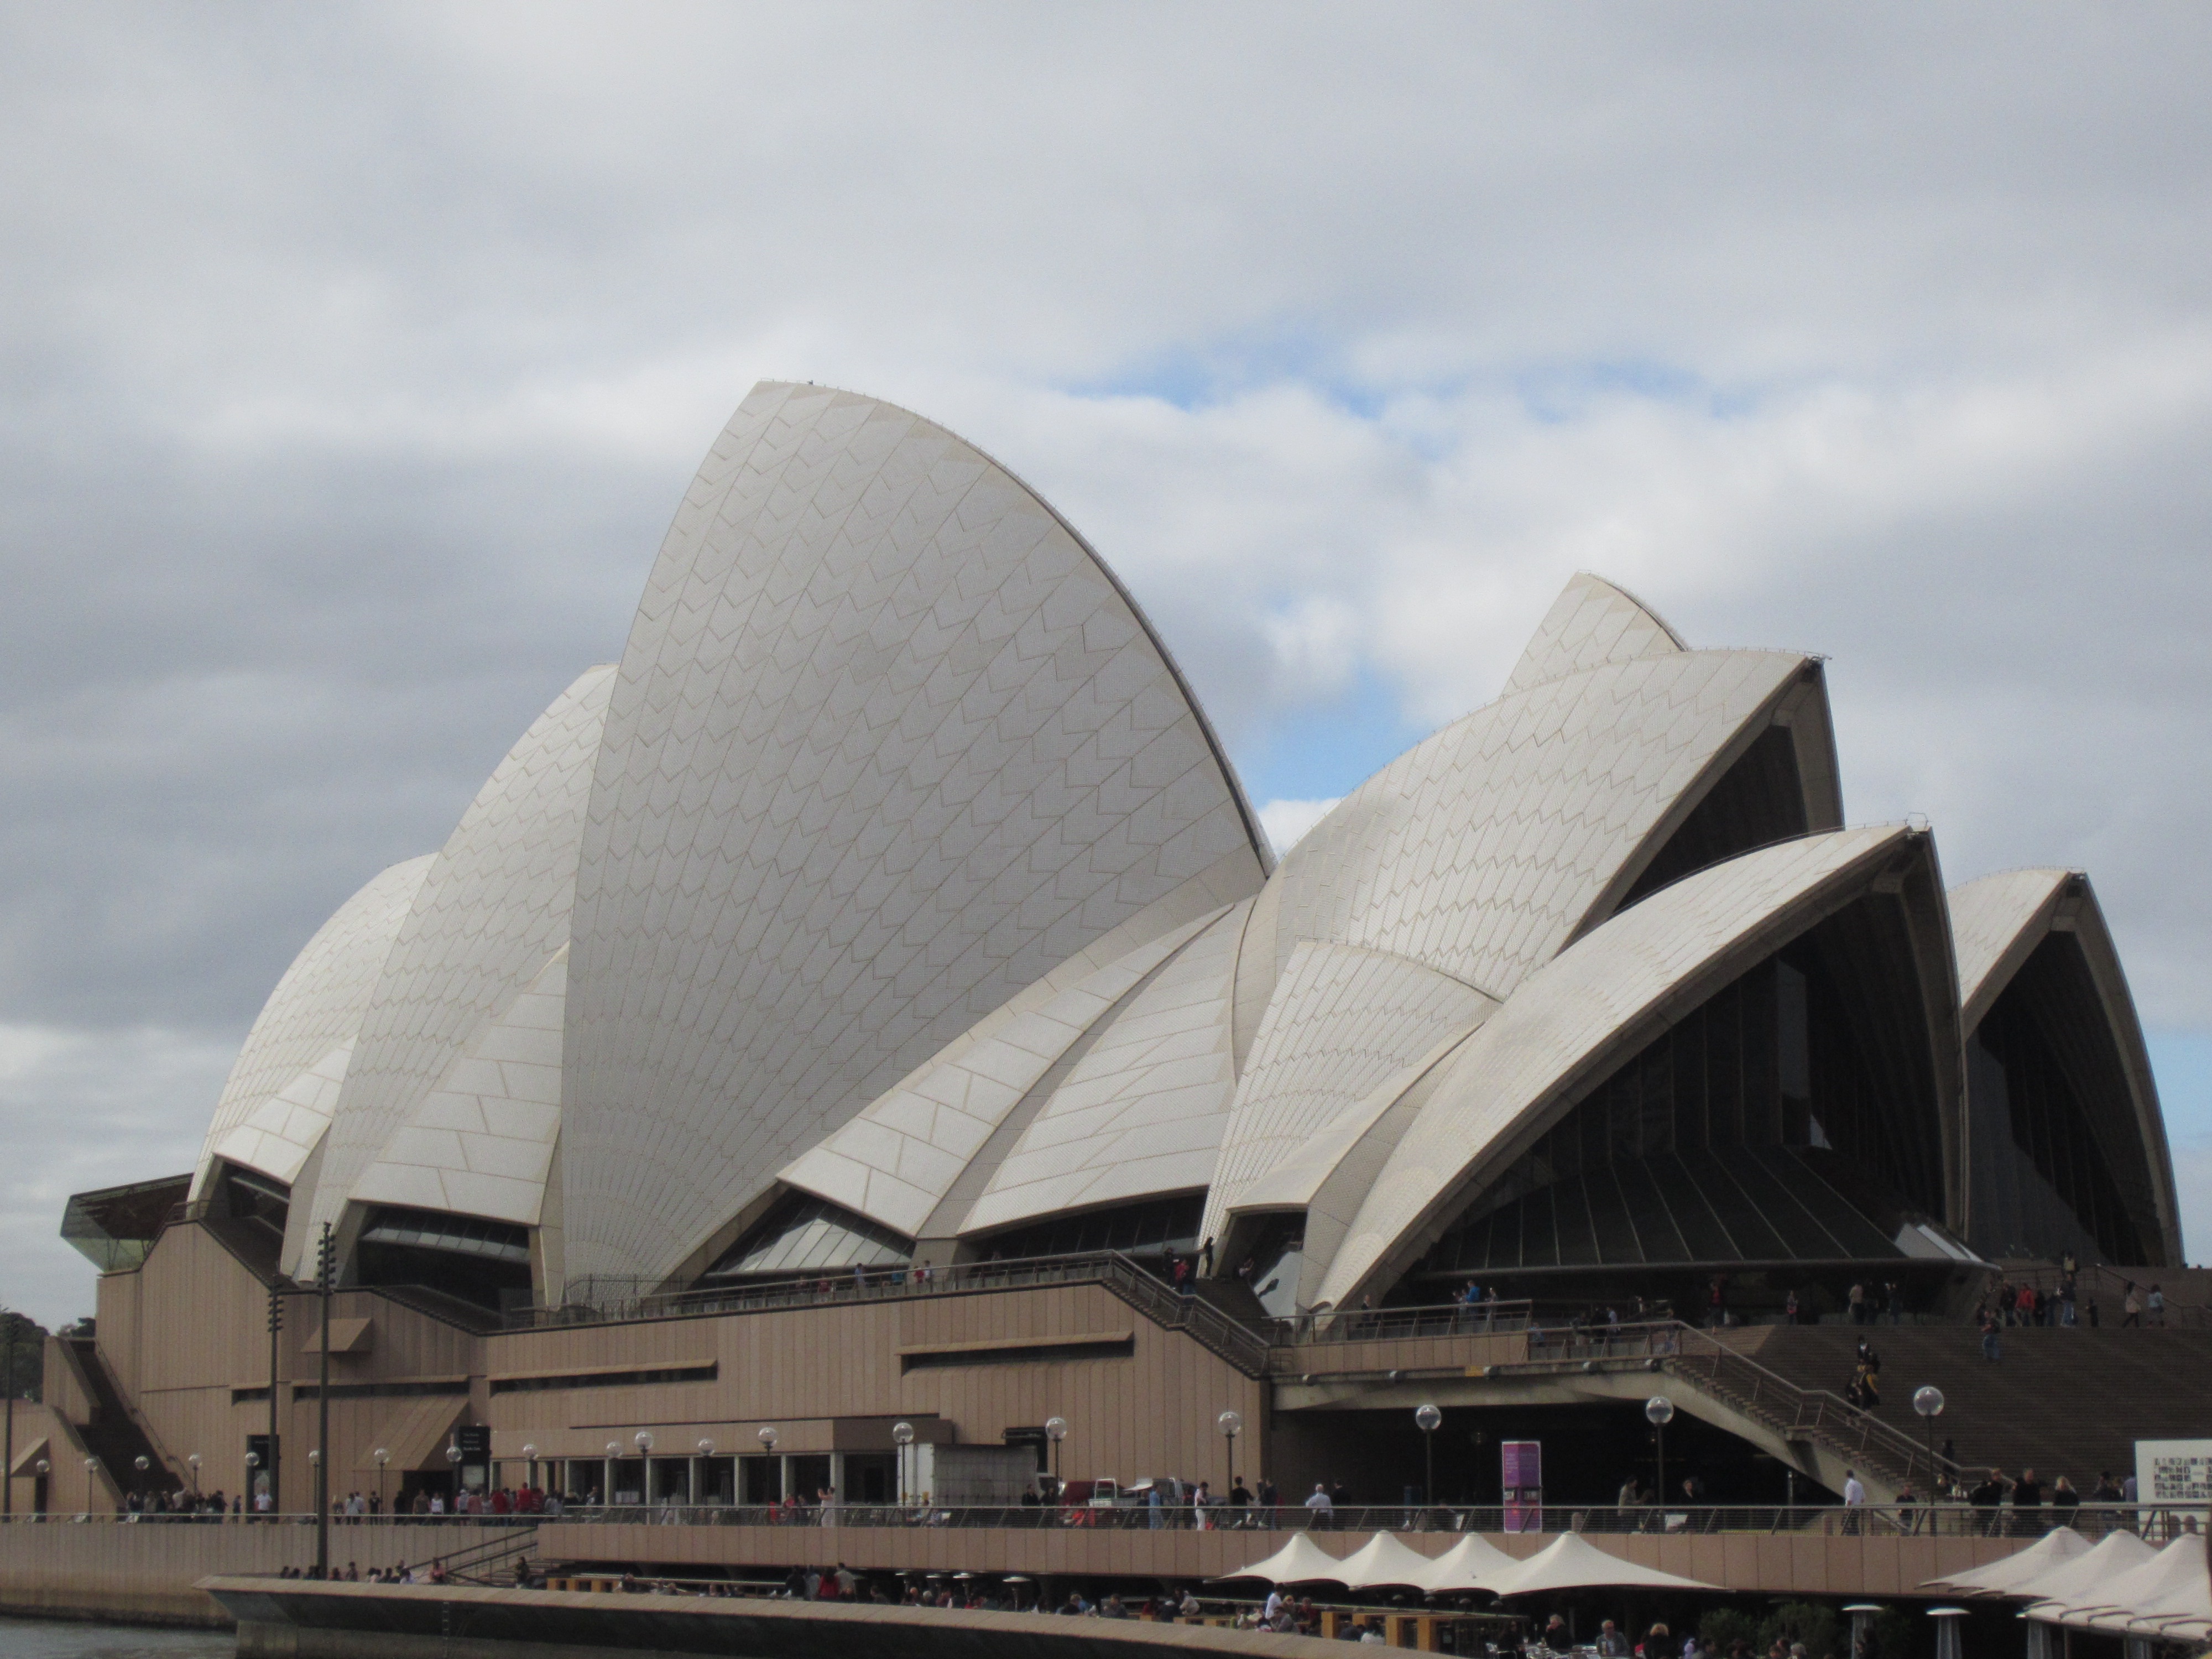
architecture, structure, building, monument, sydney, opera, opera house, landmark, stadium, concert hall, australia, arena, dome, sport venue